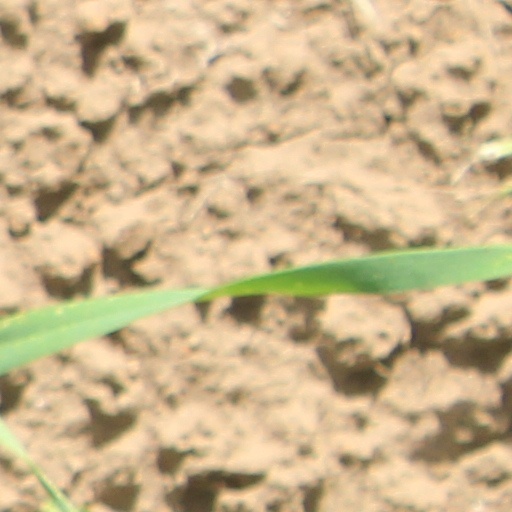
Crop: wheat